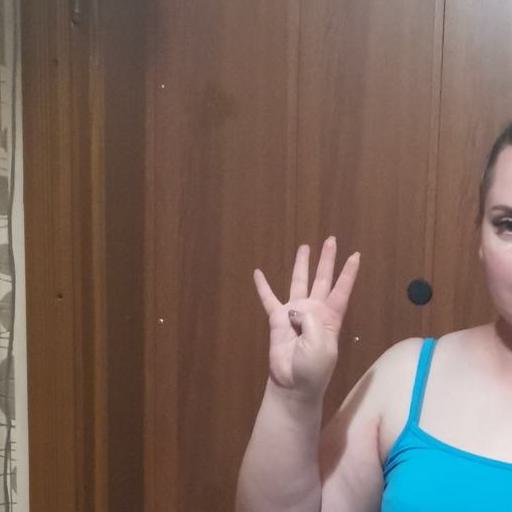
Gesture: four